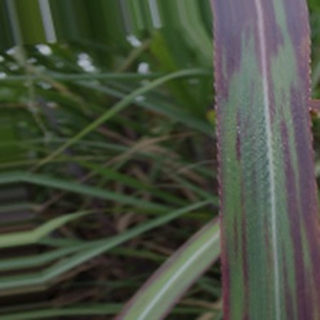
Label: sugarcane_bacterial_blight